Strangles

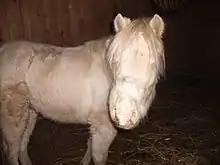
Two-year-old pony with week-old case of untreated strangles

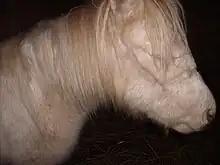
The swelling goes all the way down to the mouth

A horse with strangles typically develops abscesses in the lymph nodes of the head and neck, causing coughing fits and difficulty swallowing. Clinical signs include fever up to and yellow-coloured nasal discharge from both the nose and eyes.